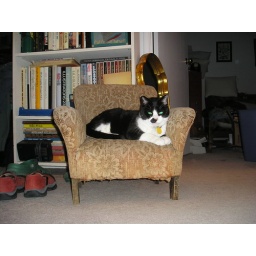
This is a chair I got at an estate sale knowing how cute cats would look in it.